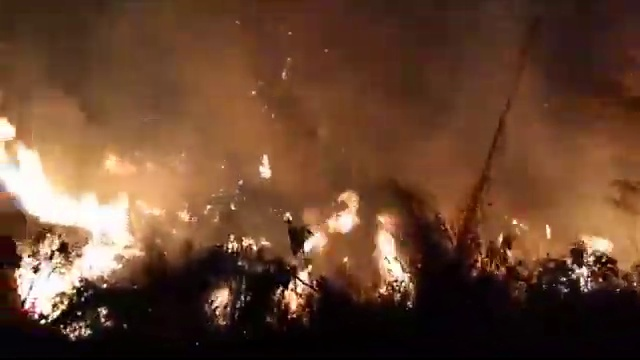
Fire: yes
Smoke: yes